Greek Orthodox Patriarchate of Jerusalem

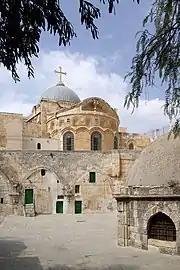
View of the Holy Sepulchre, East Jerusalem

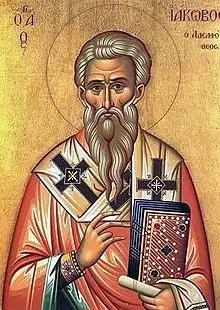
James, brother of Jesus, first Bishop of Jerusalem

In the Apostolic Age, the early centers of Christianity consisted of an indefinite number of local churches that initially looked to Jerusalem as its main centre and point of reference. Some found their way to Antioch, where they undertook evangelical efforts, and to whom the term "Christians" was first used. Nevertheless, Jerusalem was consistently central to Christianity.